Christianity in Africa

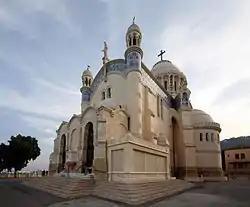
The basilica of Our Lady of Africa in Algiers

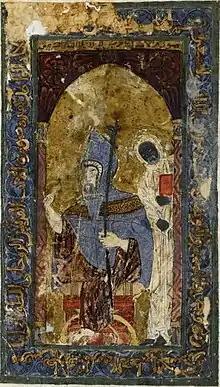
Patriarch Mark III with a black African attendant

After the Muslim conquests, most of the early Muslim caliphs showed little interest in converting the local people to Islam. Christianity continued to exist after the Muslim conquests. Initially, Muslims remained a ruling minority within the conquered territories in the Middle East and North Africa. Overall, the non-Muslim population became a minority in these regions by the 8th century. The factors and processes that led to the Islamization of these regions, as well as the speed at which conversions happened, is a complex subject. Among other rules, the Muslim rulers imposed a special poll tax, the "jizya", on non-Muslims, which acted as an economic pressure to convert alongside other social advantages converts could gain in Muslim society. The Catholic church gradually declined along with local Latin dialect.